Shenyi

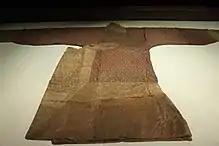
Unearthed from the tomb, Western Han dynasty

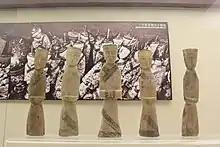

By the Western Han dynasty, the shape of the had deviated from the earlier versions as it can be found in the tomb of the same period belonging to Lady Dai. The had evolved into two types of robe: the , and the . These two robes differed from each other based on their front opening and the way their lapels overlapped: the would curve and wraps the dress to the back while the front opening of the would fall straight down. The directly evolved from the wrapping-style which was worn in the pre-Qin period and became popular in the Han dynasty.